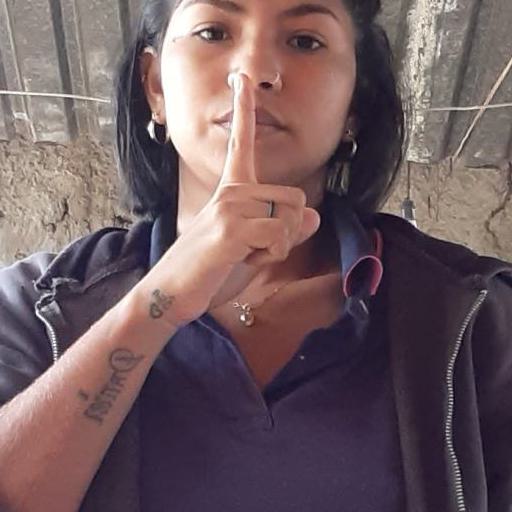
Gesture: mute